Amon-Ra St. Brown

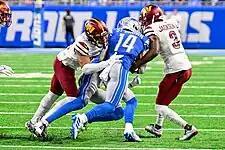
St. Brown playing against the Washington Commanders in 2022.

In his first game of his college career, St. Brown had seven receptions for 98 yards and a touchdown in a win over UNLV. On September 15, 2018, St. Brown finished with a career-high 167 yards receiving in a game against Texas. St. Brown finished his freshman season with 60 catches, 750 yards, and three touchdowns.